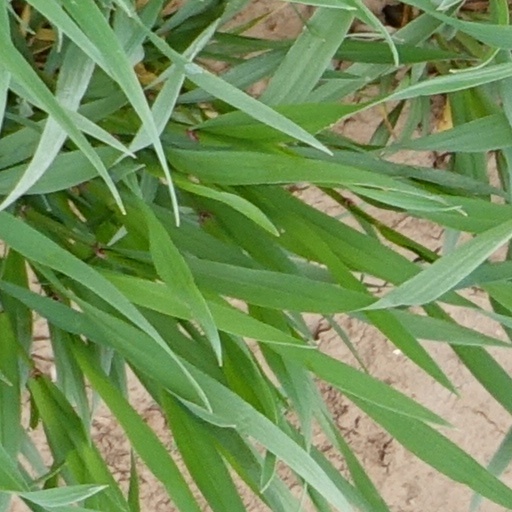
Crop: wheat